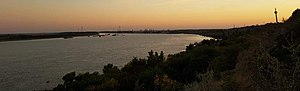
Galați
Galaţi er en rumænsk havneby ved Donau-floden og er hovedby i distriktet Galaţi. Byen har 249.432 indbyggere.